No. 2 Flying Training School RAAF

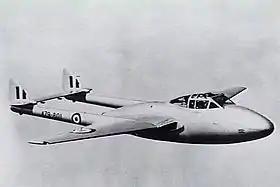
Single-engined military jet with twin tailbooms in flight

In August 1947, No. 1 Flying Training School, which had been known as No. 1 Service Flying Training School under the wartime Empire Air Training Scheme and disbanded in 1944, was re-established at RAAF Station Point Cook, Victoria. Responsible at that stage for all flight instruction of air cadets, its aircraft initially included one Avro Anson, two De Havilland Tiger Moths, and 55 CAC Wirraways. In response to demands for more aircrew to fulfil Australia's commitments to the Korean War and Malayan Emergency, RAAF flying training underwent significant change in 1951–52. No. 1 Initial Flying Training School was raised at Archerfield, Queensland, to impart students with general aeronautical and military knowledge, after which they received flight grading on Tiger Moths. Graduates went on to the newly formed No. 1 Basic Flying Training School (No. 1 BFTS) at Uranquinty, New South Wales, where they underwent further instruction, first on Tiger Moths and then on Wirraways. Finally they transferred to No. 1 FTS, which was renamed No. 1 Applied Flying Training School (No. 1 AFTS) in March 1952, for advanced instruction and combat training on Wirraways.